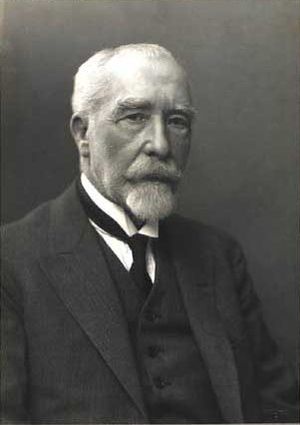
Erik Henningsen
Erik Henningsen